Heidi Chocolat AG, Niemetz Schwedenbomben

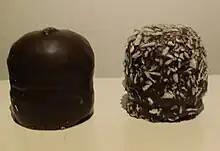
Niemetz Schwedenbomben

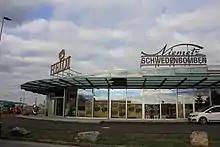
Plant in the "Industriezentrum Niederösterreich" "Süd" (Industrial centre lower south Austria, November 2015)

Heidi Chocolat AG, Niemetz Schwedenbomben, formerly Walter Niemetz Süßwarenfabrik – Fabrikation von Zucker-, Schokolade-, Konditorei- und Dauerbackwaren GmbH & Co KG is an Austrian confectionery manufacturer.